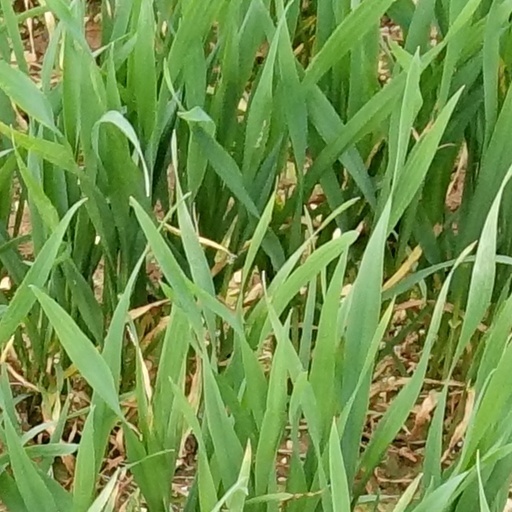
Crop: wheat